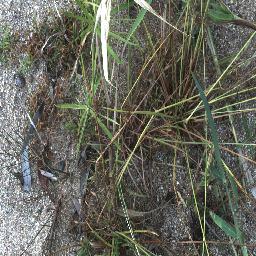
Label: negative